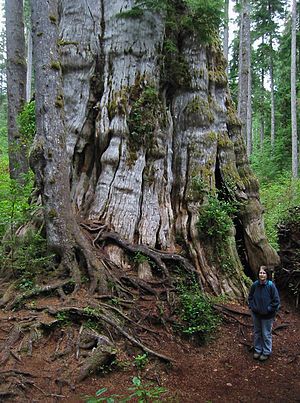
Kæmpethuja / Styrke og anvendelse
Den største Kæmpe-Thuja i verden, ved Quinault Lake, Aberdeen, Washington.
"Kæmpe-Thuja er et højt træ med oprette topskud. Det minder på de fleste områder om Thuja, men adskiller sig ved voksested og størrelse. Kæmpe-Thuja vokser i det vestlige Nordamerika og kan der blive overordentlig højt, måske helt op 90 meter, men mere almindeligt 60-70 m. Her er det et vigtigt tømmertræ der sælges under navnet ""Western redcedar"" eller ""Canadisk cedertræ"". Træet har dog intet at gøre med egentlige cedertræer af slægten Cedrus.